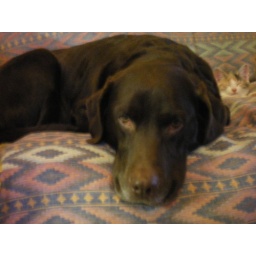
My dog Teabag with the kitten China tucked in behind her.